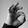
ASL letter: F